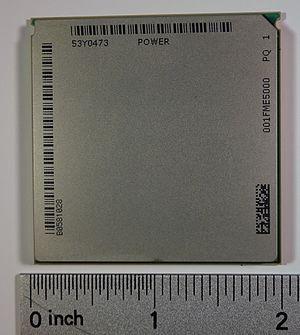
Le POWER6 est un microprocesseur développé par IBM. Il a succédé au POWER5+, et est disponible depuis le 8 juin 2007. Il est gravé en technologie CMOS 65 nm, et ses fréquences d'horloge sont étagées entre 3,6 GHz et 5 GHz.